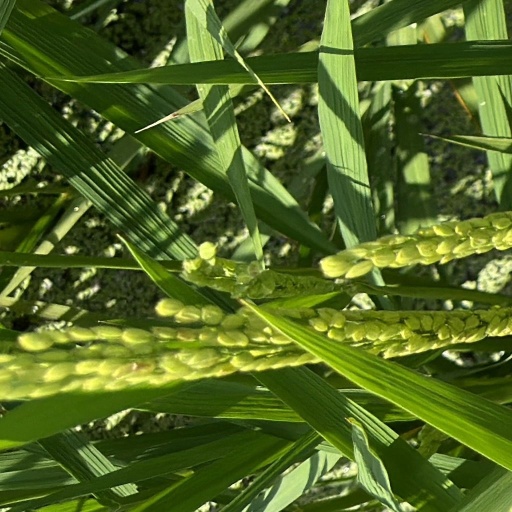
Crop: rice